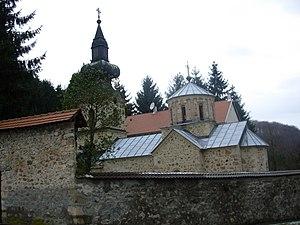
Loznica prononcé en français : /lɔznitsa/ est une ville de Serbie située dans le district de Mačva. Au recensement de 2011, la ville intra muros comptait 18 714 habitants et le territoire dont elle est le centre, appelé Ville de Loznica, 78 788.